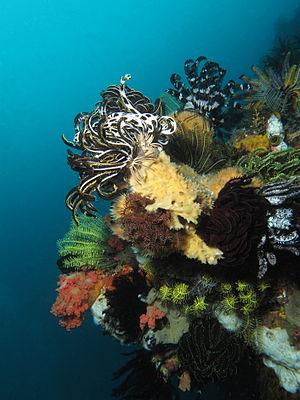
Les Crinoïdes forment une classe d'animaux marins appartenant à l'embranchement des échinodermes.